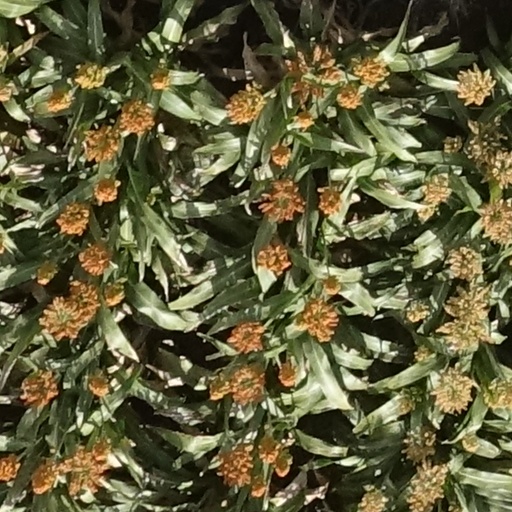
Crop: sorghum